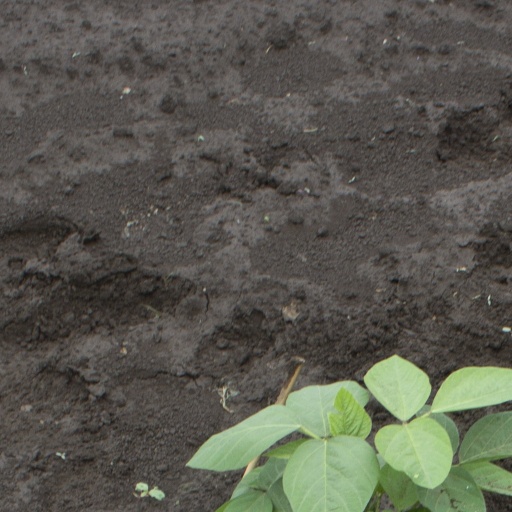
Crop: soybean